Telautograph

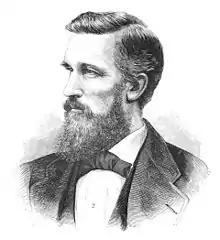
The inventor Elisha Gray

The telautograph's invention is attributed to the American engineer Elisha Gray, who patented it on July 31, 1888. Gray's patent stated that the telautograph would allow "one to transmit his own handwriting to a distant point over a two-wire circuit." It was the first facsimile machine in which the stylus was controlled by horizontal and vertical bars. The telautograph was first publicly exhibited at the 1893 World's Columbian Exposition held in Chicago.